Ponca City, Oklahoma

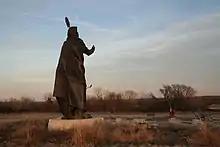
The statue of Standing Bear honors the Ponca chief who successfully argued in U.S. District Court in a landmark civil rights case in 1879 that Native Americans are "persons within the meaning of the law" and have the rights of citizenship.

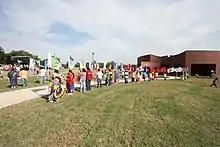
Native American young people are holding flags of their tribes at the dedication of the Standing Bear Museum.

Until recently, European Americans' accounts of their settlement and the growth of the oil industry in Ponca City have often overshadowed both the long ancient history of indigenous peoples in the area, and those tribes who were resettled to Oklahoma in the 19th century under Indian Removal.